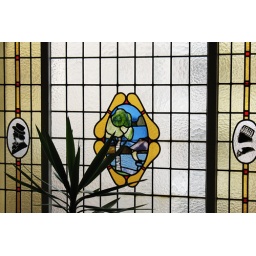
Leaded glass window in Berlin. Img2275